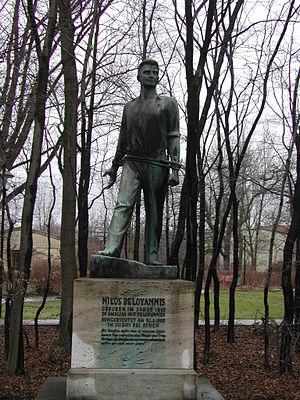
Níkos Beloyánnis était un chef de la résistance en Grèce pendant la Seconde Guerre mondiale et cadre dirigeant du Parti communiste grec.